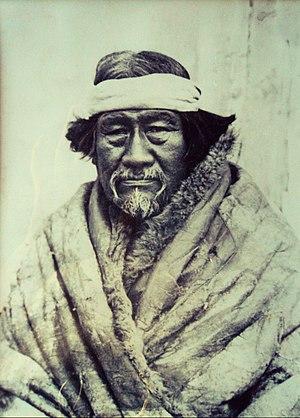
Les Tehuelches sont des Amérindiens de Patagonie, vivant entre le fleuve Río Negro et le détroit de Magellan essentiellement en territoire argentin et chilien. Ils étaient réputés pour être de très grande taille et semblent avoir été à la base du grand mythe des géants patagons.